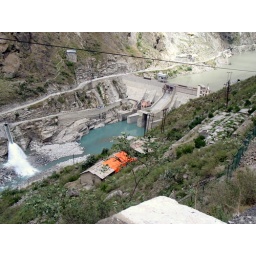
Think Baspa river is merged in to sutluj here.Notice the color of water after and before dam.